Javier Bardem filmography

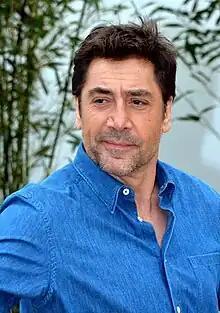
Bardem at the 2018 Cannes Film Festival

Javier Bardem is a Spanish actor and producer who made his acting debut as a child in an episode of the Spanish television series "El Pícaro" (1974). Bardem made his feature film debut with a minor role in the 1990 Spanish erotic film "Las edades de Lulú". The film's director Bigas Luna was impressed by Bardem, giving him his first leading role in the romantic-comedy "Jamón Jamón" (1992), alongside future wife Penélope Cruz. In 1993, Bardem starred in another Luna film, "Huevos de Oro", and in the Vicente Aranda-directed "El Amante Bilingüe". The following year he appeared in "Días contados" (1994) and "El detective y la muerte" (1994). For both films he was nominated for the San Sebastián International Film Festival Award for Best Actor.